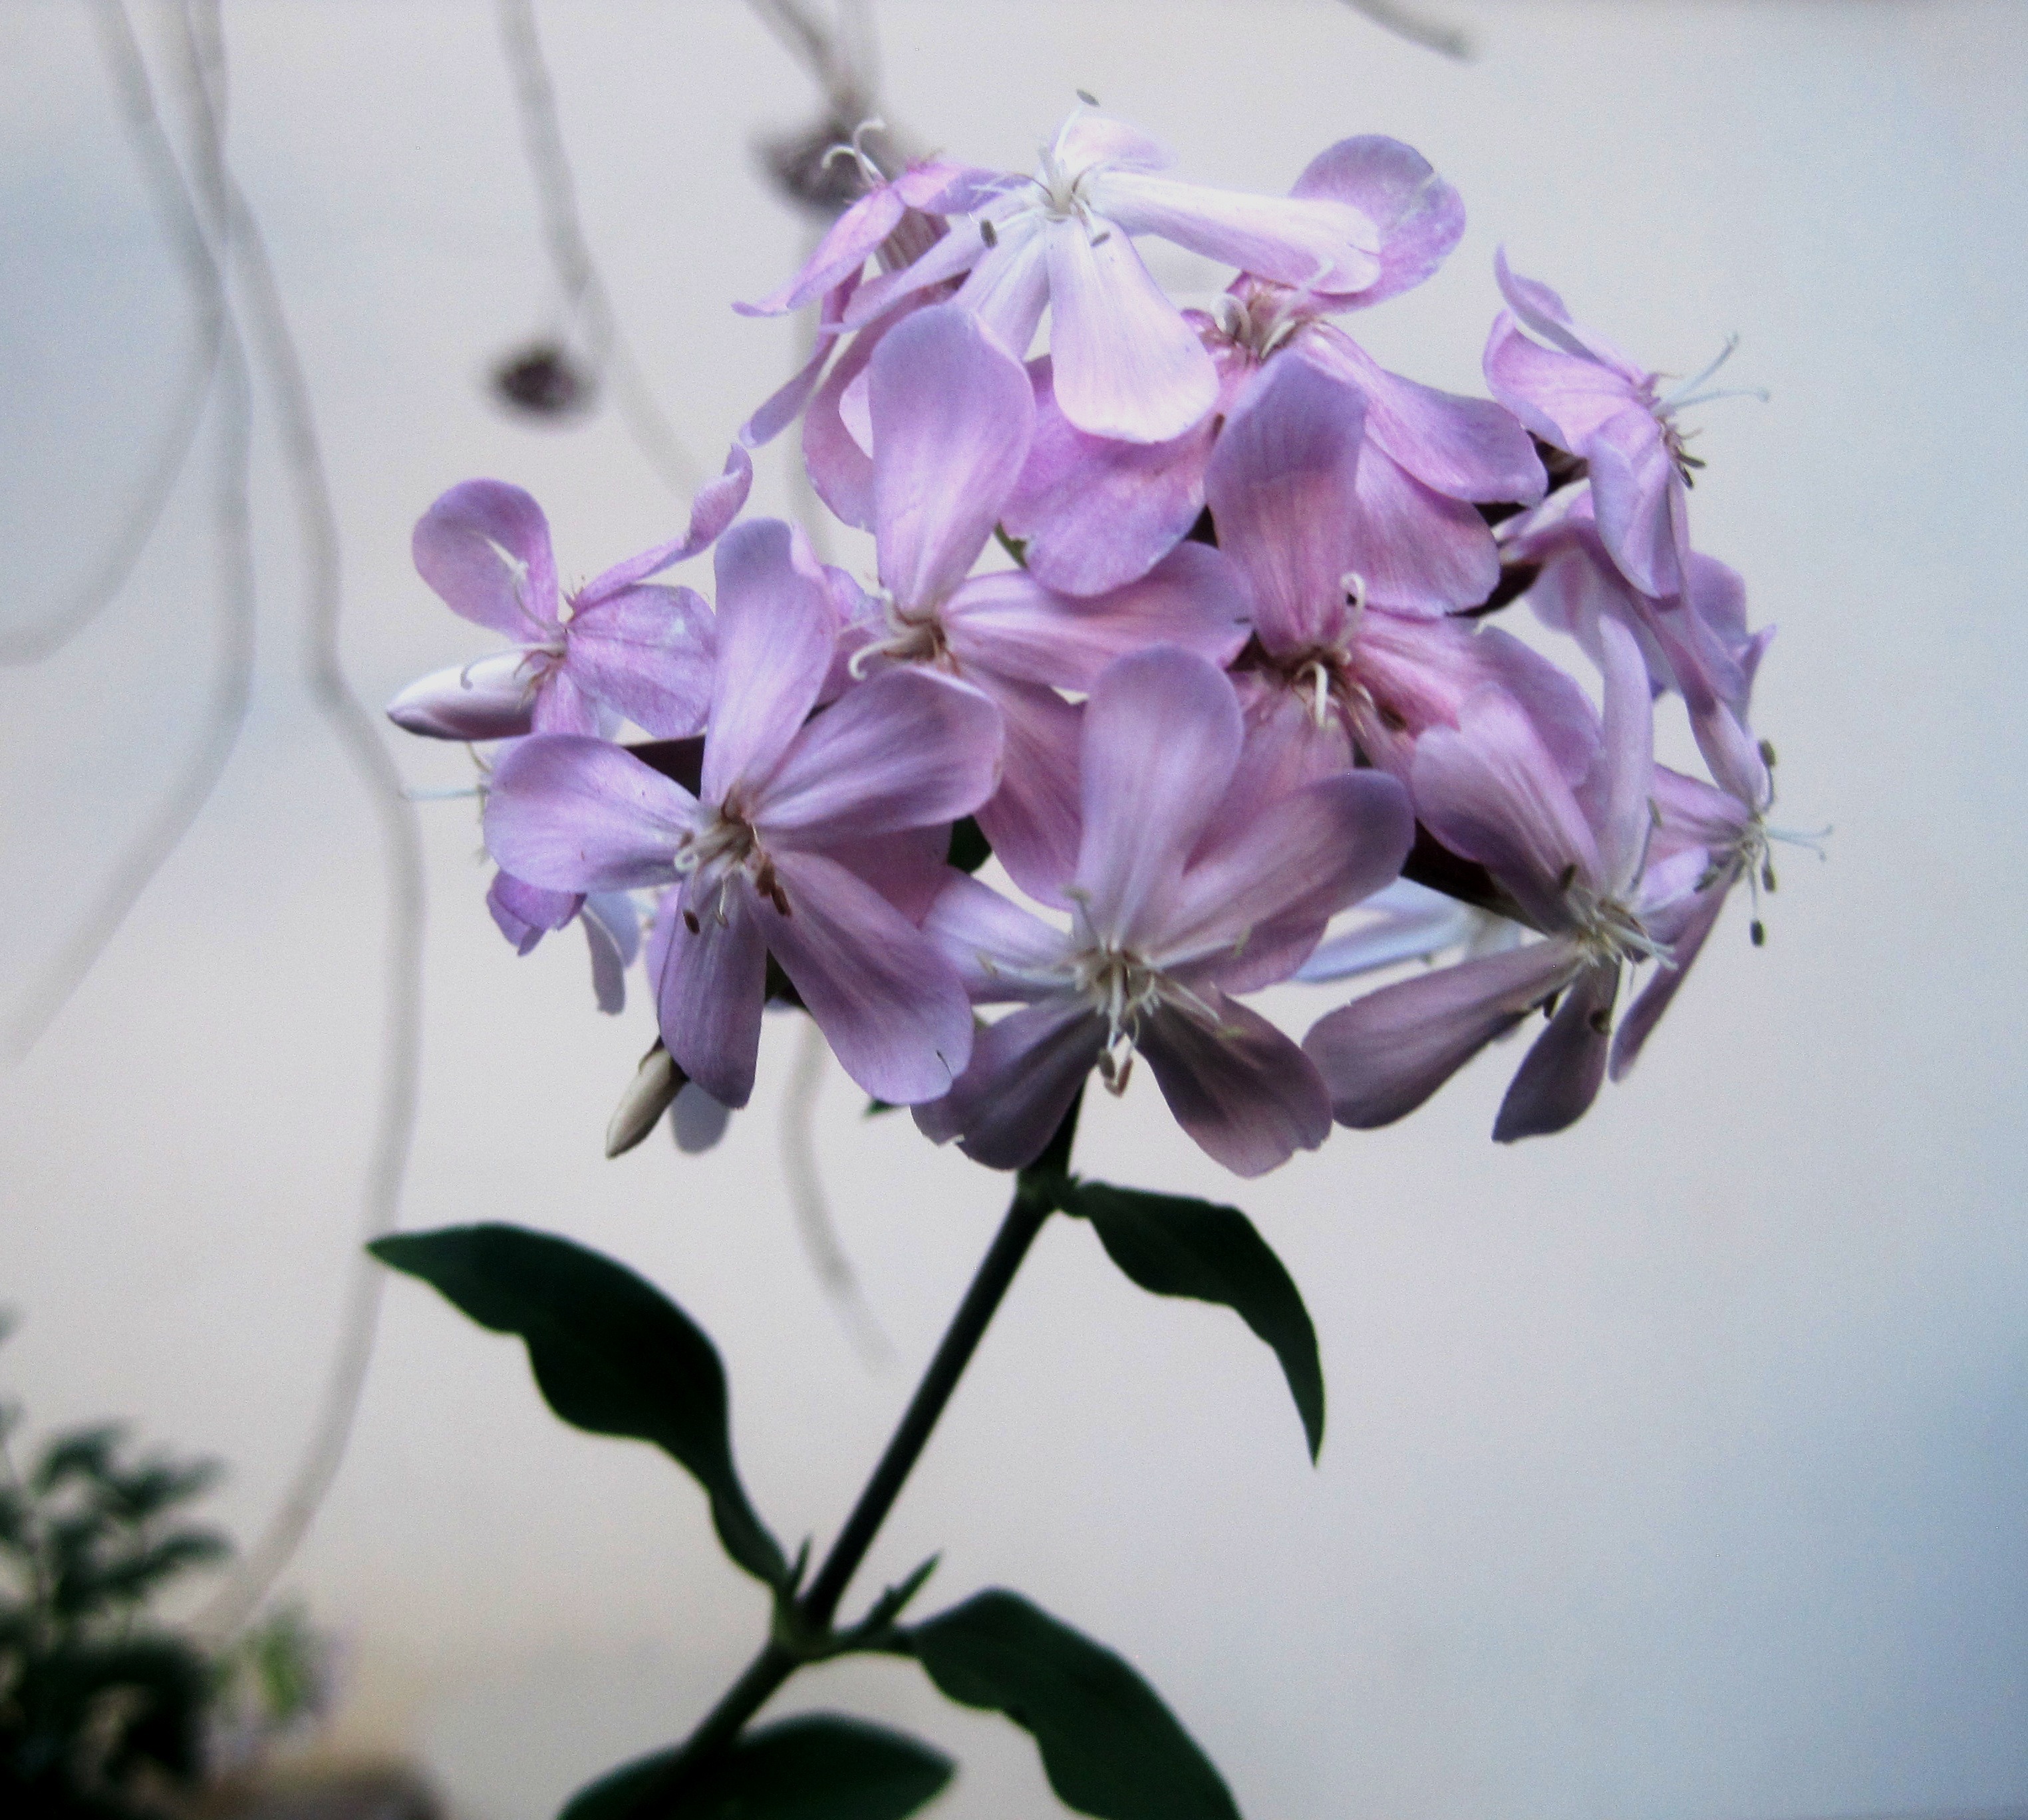
branch, blossom, plant, flower, petal, herb, botany, pink, flora, floristry, flowerhead, macro photography, flowering plant, dainty, florets, land plant, soapwort